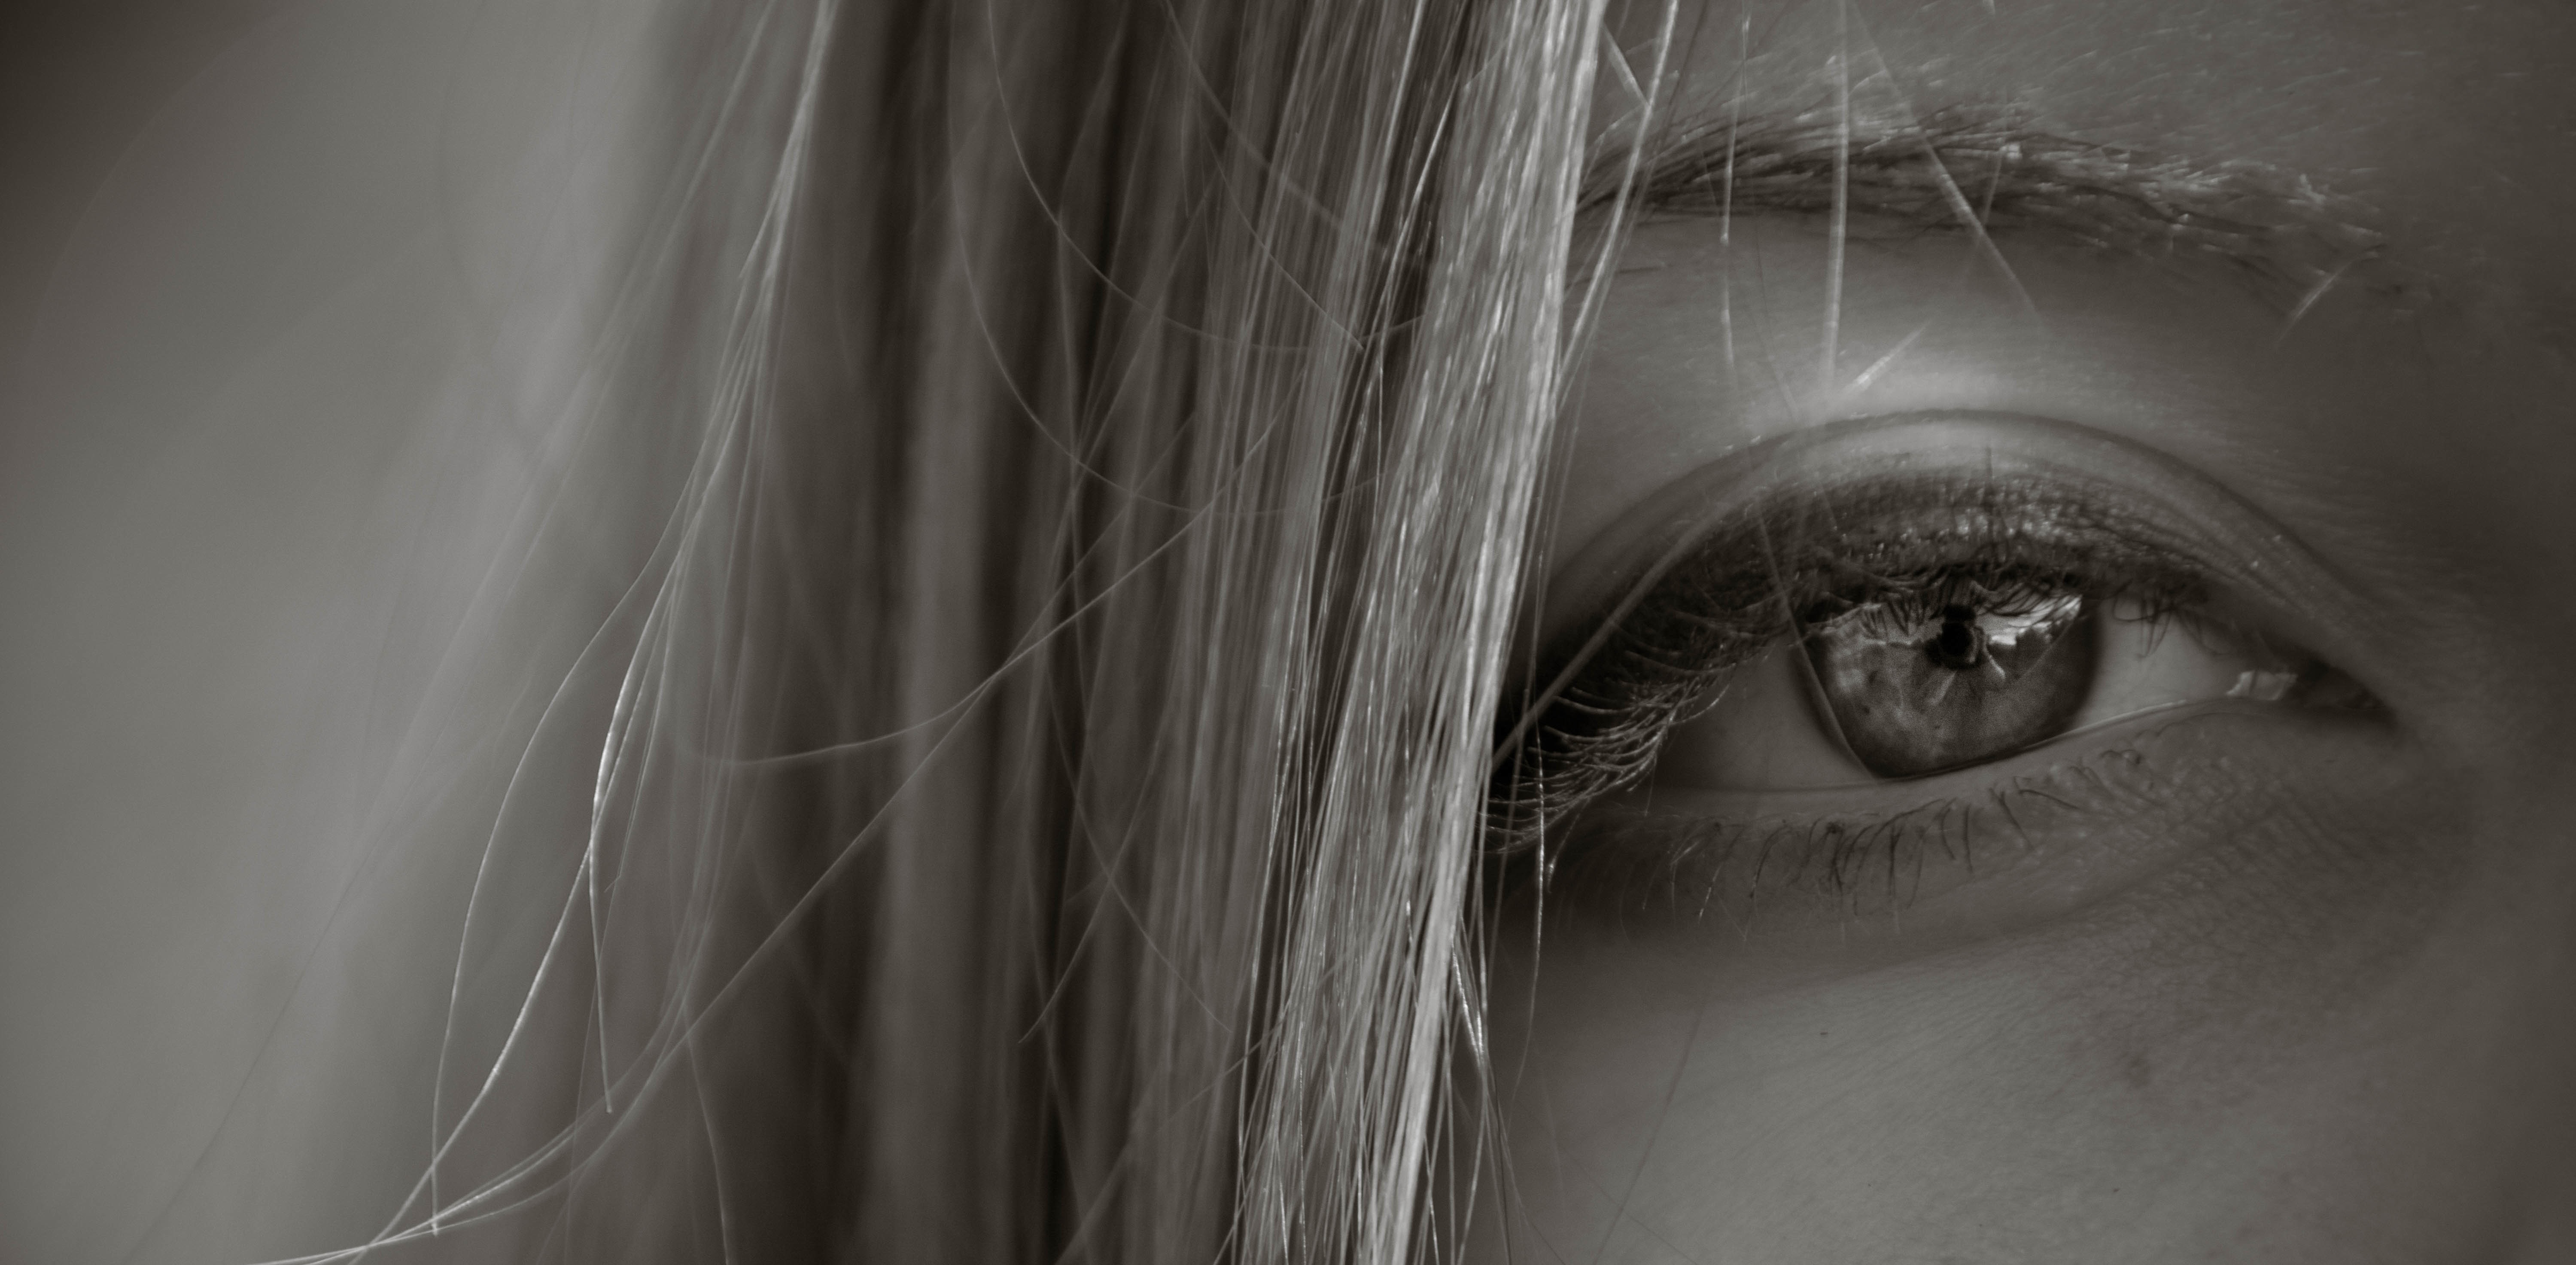
light, black and white, white, photography, portrait, darkness, black, monochrome, close up, human body, face, eye, head, skin, beauty, organ, emotion, veil, monochrome photography